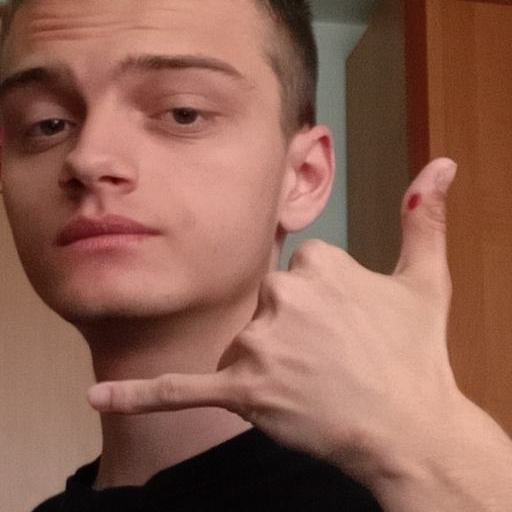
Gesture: call